Aviation archaeology

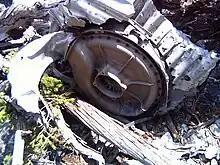
B-17 turbocharger, crash debris.

Crash sites vary in size and content; some may have fuselages, engines, and thousands of parts and debris. Other sites, like in civilian/commercial crashes, the Federal Aviation Administration and the National Transportation Safety Board (NTSB) will have almost all of the aircraft and debris removed; which makes aviation archaeology more challenging. Remains of military aircraft crash sites may also be removed by various aircraft restoration groups, particularly if the aircraft was found largely intact. In general, most recent-day (since the 1980s) aircraft crashes are removed entirely, due to environmental regulations, leaving very little to indicate the existence of a wreck.